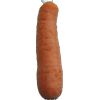
Label: Carrot 1